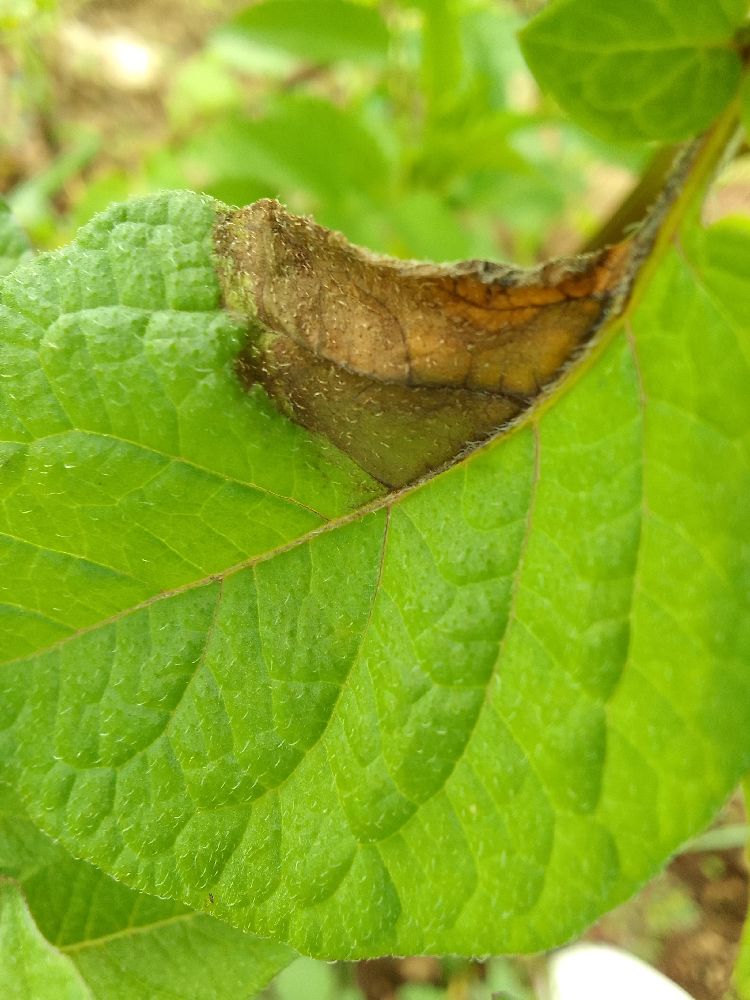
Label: Late blight